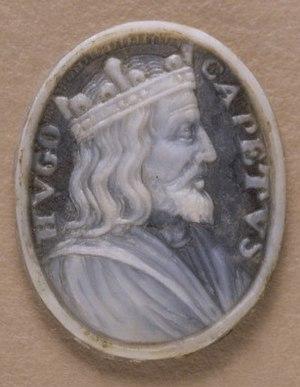
La Descendance capétienne est constituée de tous les descendants, vivants ou morts, du roi Hugues Capet, fondateur de la dynastie capétienne. Tous les rois de France de l'an 987 à 1848 sont des Capétiens.
Le millénaire capétien est un événement organisé en 1987 en France pour la célébration du 1000ᵉ anniversaire de l'avènement d'Hugues Capet. C'est par décret du président de la République, François Mitterrand, et sous son haut patronage qu'est constitué le Comité pour la célébration du millénaire de l'avènement d'Hugues Capet. Sa présidence est assurée par le directeur général des Archives de France, Jean Favier.
Hugues Capet est un roi robertien et le fondateur de la dynastie capétienne. Il est né vers 939-941, probablement à Dourdan, et mort le 24 octobre 996, probablement au lieu-dit non habité « Les Juifs », près de Prasville. Il a été duc des Francs, puis roi des Francs. Fils de Hugues le Grand et de son épouse Hedwige de Saxe, Hugues Capet est l'héritier des puissants Robertiens, une lignée en compétition pour le pouvoir avec la dynastie carolingienne et les grandes familles aristocratiques de Francie aux IXᵉ et Xᵉ siècles, mais, par sa grand-mère paternelle Béatrice de Vermandois, il descend également d'un Carolingien, Bernard roi d'Italie, petit-fils de Charlemagne. Hugues Capet est le premier roi à ne plus utiliser le germanique au profit de l'ancien français.